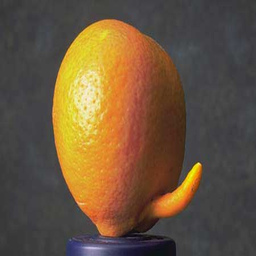
Label: peels